Tirailleur

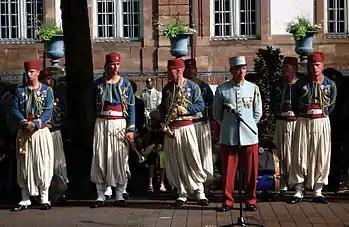
Soldiers of the 1st Tirailleur Regiment of Épinal displaying late 19th- to early 20th-century uniforms for Bastille Day festivities.

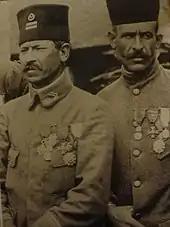
Tunisian lieutenant and tirailleur from the 4th RTA during the First World War (1917) - Both of them are highly decorated (Legion of Honour, Médaille militaire, Croix de guerre with palm)

A tirailleur, in the Napoleonic era, was a type of light infantry trained to skirmish ahead of the main columns. Later, the term ""tirailleur"" was used by the French Army as a designation for indigenous infantry recruited in the French colonial territories during the 19th and 20th centuries, or for metropolitan units serving in a light infantry role.